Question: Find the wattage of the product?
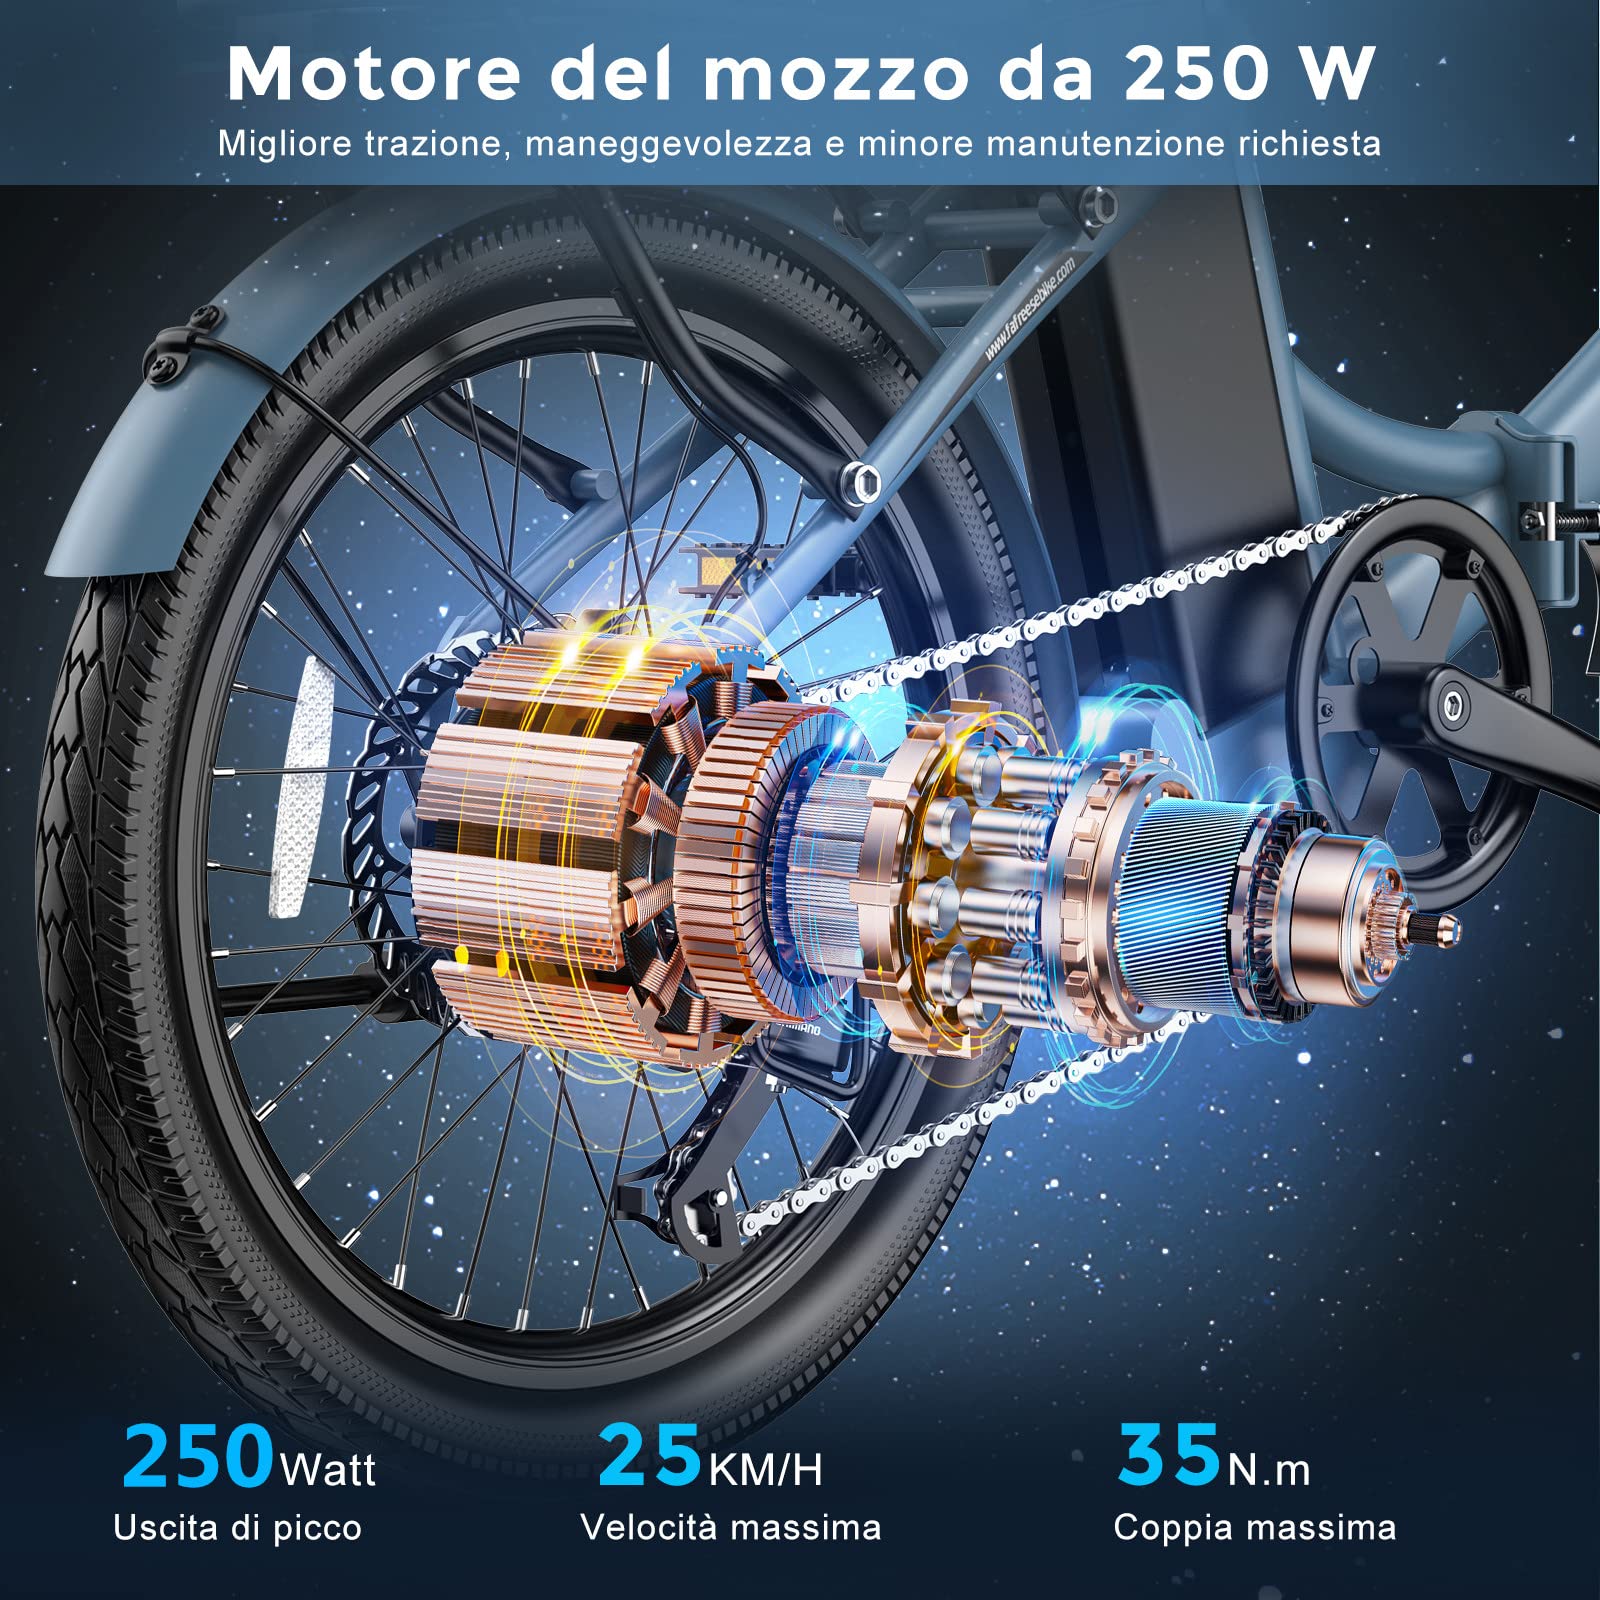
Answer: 250.0 watt